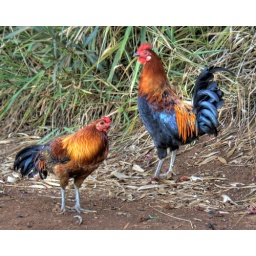
Wild chickens are found all over Maui. These two were hanging out in a pineapple field.